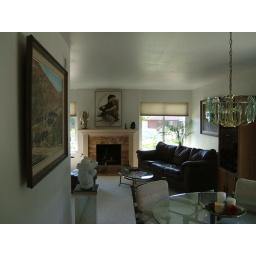
Looking at the dining room, towards the living room.  Standing in the kitchen door.